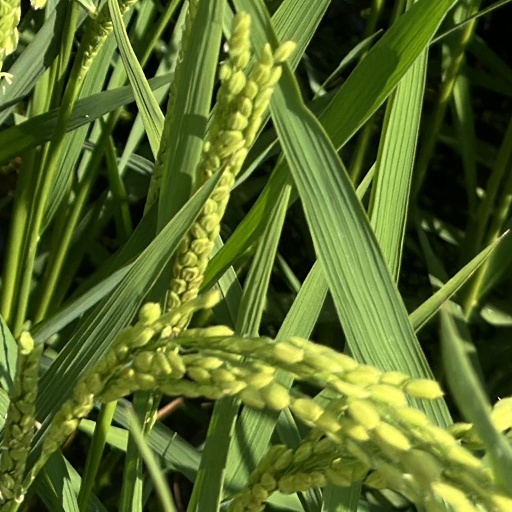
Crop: rice